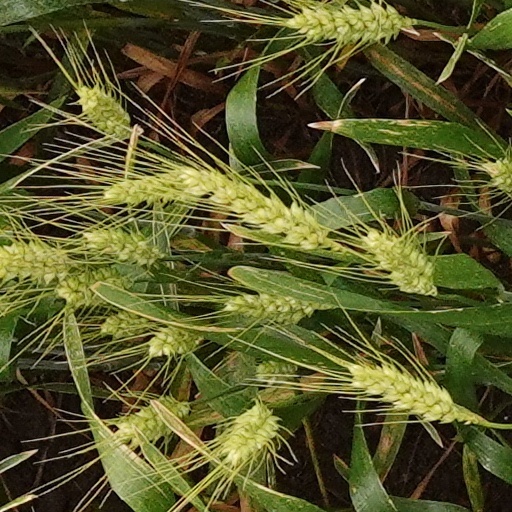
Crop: wheat